Joseph P. Riley Jr.

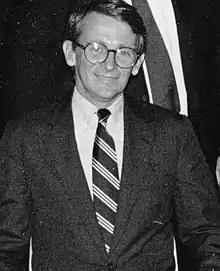
Riley in 1985

During Riley's tenure, the city of Charleston annexed vast swathes of land, often parcel by parcel. The most controversial annexation was that of Daniel Island in 1990. Riley's critics for the annexation compared him to Saddam Hussein. The city was able to annex Daniel Island despite the wishes of the Guggenheim Foundation which owned the island by annexing it alongside smaller but more valuable properties which offset the foundation's opposition. Other annexations during Riley's tenure include Cainhoy Plantation, Long Savannah on Bees Ferry Road, and the Neck Area below North Charleston.